Fort Wayne Philharmonic Orchestra

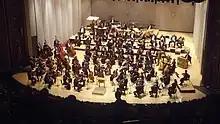
Orchestra at the Embassy Theatre in 2013

The Fort Wayne Philharmonic Orchestra is an American orchestra based in Fort Wayne, Indiana. The orchestra's primary concert venues are the Embassy Theatre and the Auer Performance Hall at Purdue University Fort Wayne. The orchestra's current music director is Andrew Constantine.